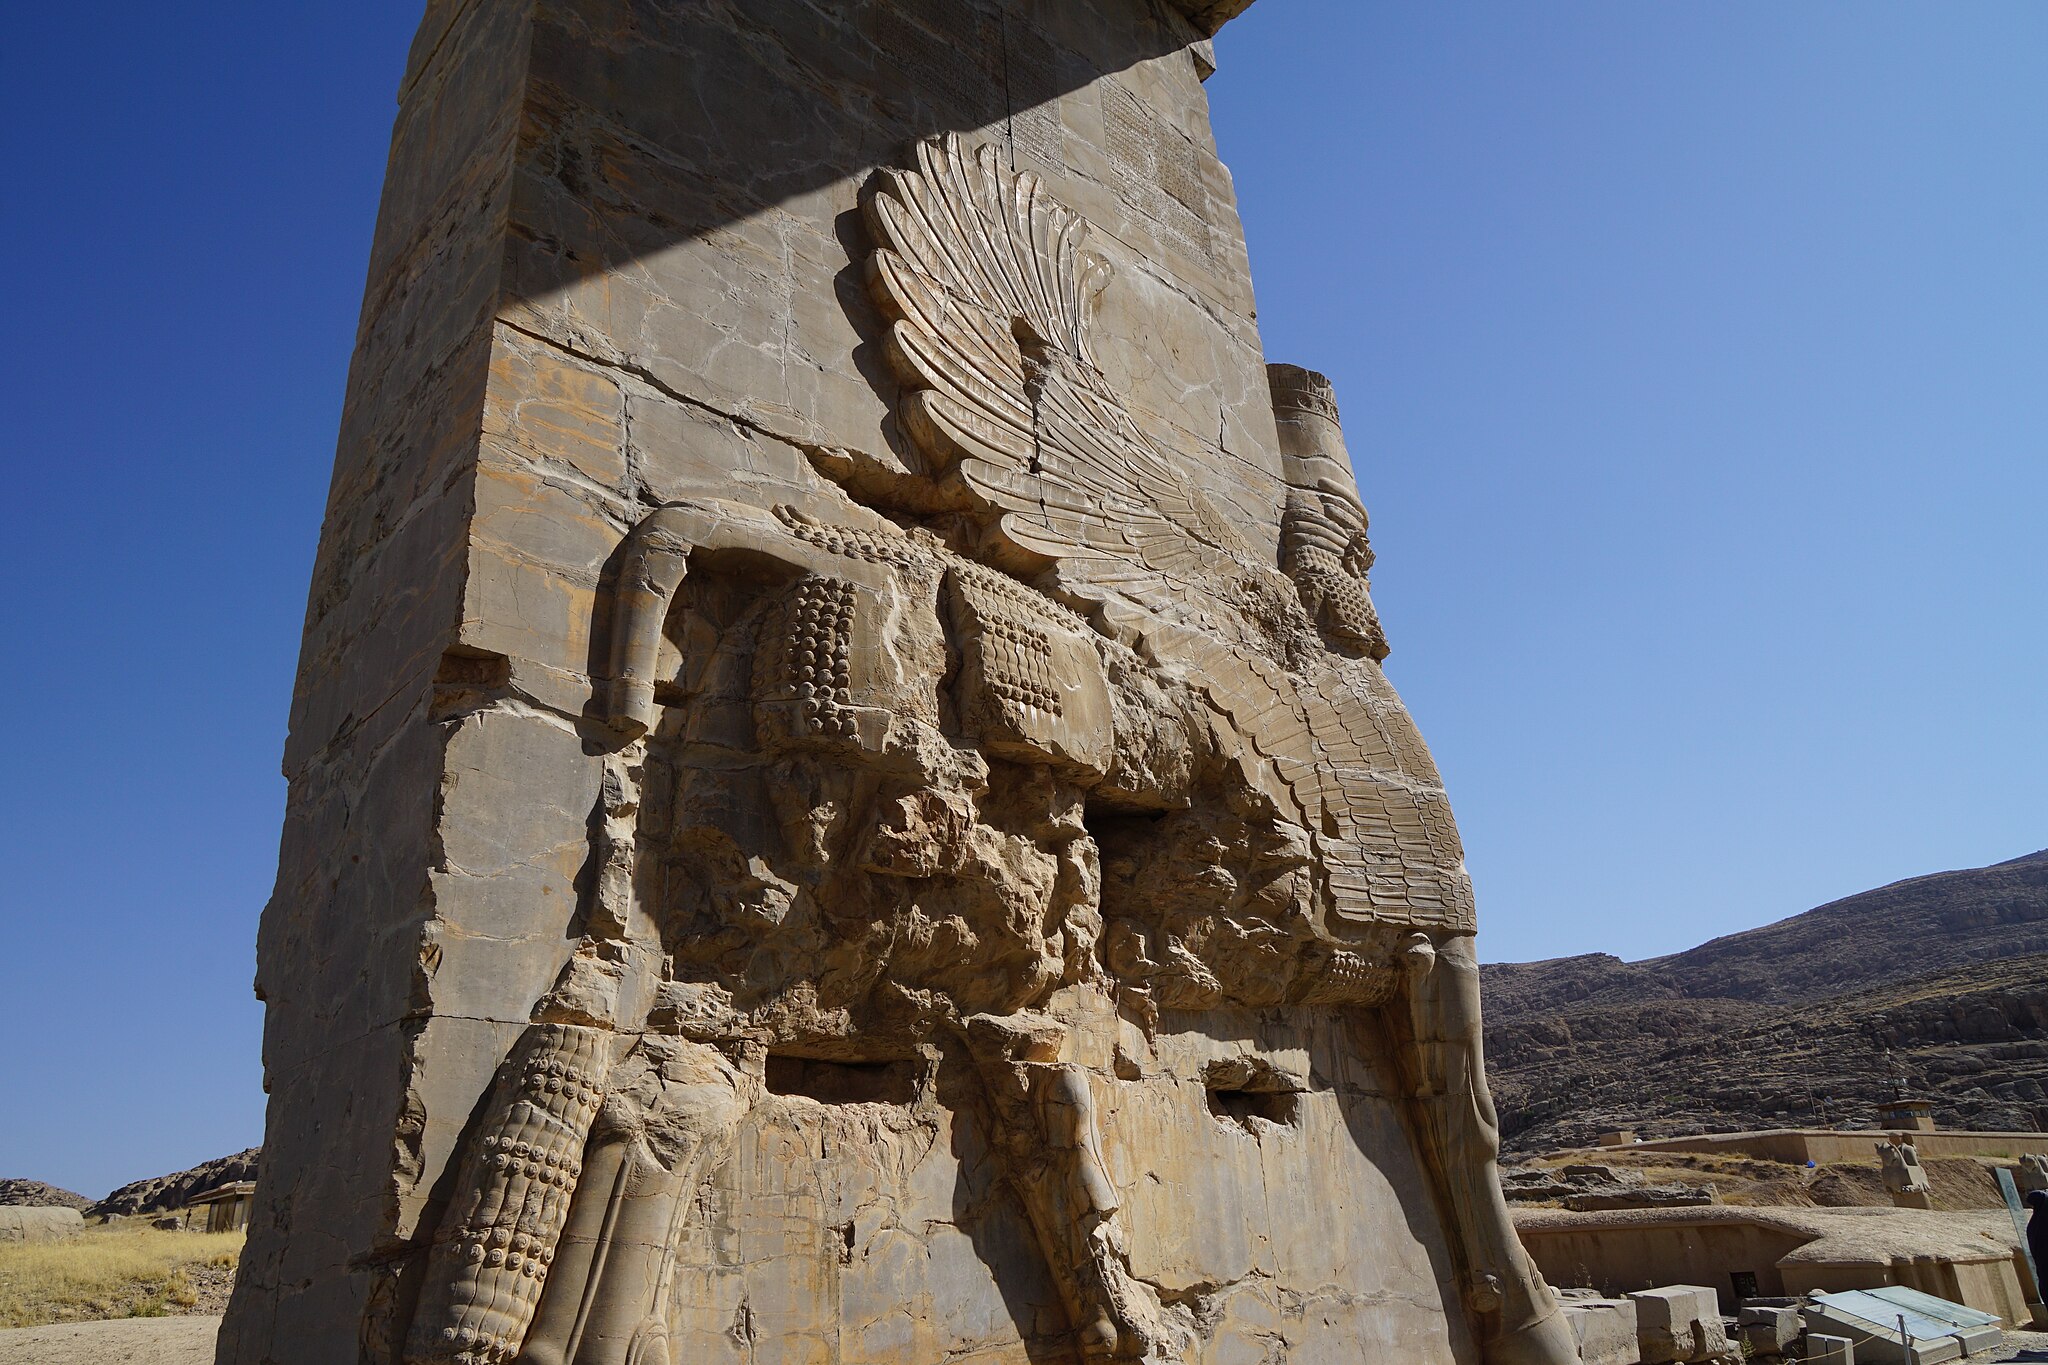
Title: Persepolis (20972961899)
Description: Persepolis
Date: 2015-08-21 07:16
Categories: Flickr images reviewed by FlickreviewR 2, 2015 in Persepolis, Details of Gate of All Nations